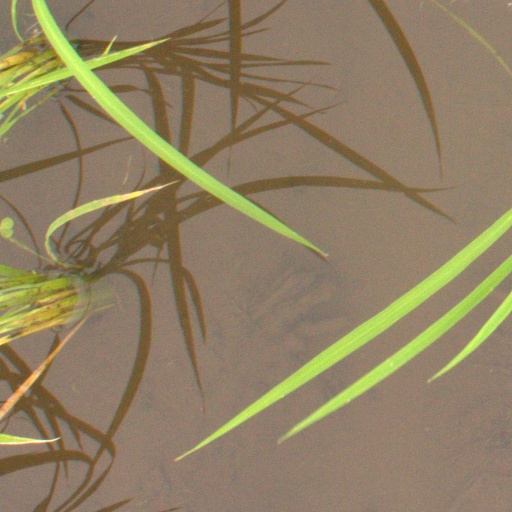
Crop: rice